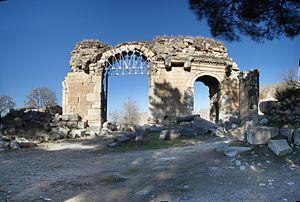
Cet article recense les arcs de triomphe romains, dont la fonction a bien été identifiée.